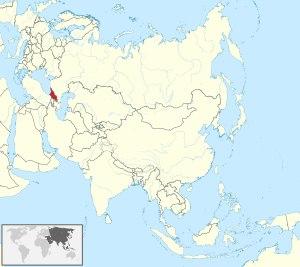
Cette liste commentée recense la mammalofaune en Géorgie. Elle répertorie les espèces de mammifères géorgiens actuels et celles qui ont été récemment classifiées comme éteintes. Cette liste comporte 133 espèces réparties en dix ordres et 31 familles, dont deux sont « en danger critique d'extinction », cinq sont « en danger », huit sont « vulnérables », douze sont « quasi menacées » et trois ont des « données insuffisantes » pour être classées.